Indian Ocean trade

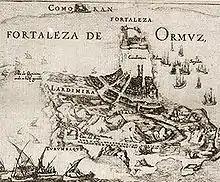
The island of Hormuz was captured by an Anglo-Persian force in the 1622 Capture of Ormuz.

Venetian interests were directly threatened as the traditional trade patterns were eliminated and the Portuguese became able to undersell the Venetians in the spice trade in Europe. Venice broke diplomatic relations with Portugal and started to look at ways to counter its intervention in the Indian Ocean, sending an ambassador to the Egyptian court. Venice negotiated for Egyptian tariffs to be lowered to facilitate competition with the Portuguese, and suggested that "rapid and secret remedies" be taken against the Portuguese. The Mamluks sent a fleet in 1507 under Amir Husain Al-Kurdi, which would fight in the Battle of Chaul.